John Erskine, Earl of Mar (1675–1732)

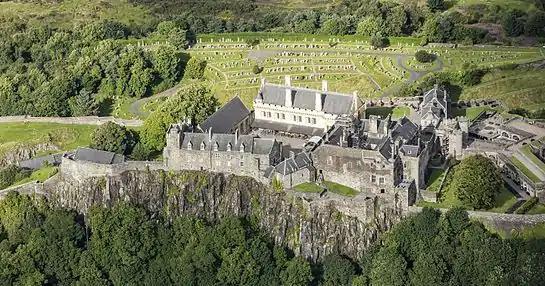
Aerial view of Stirling Castle, Great Hall

Isabella of Mar (fl. c. 1277 – 12 December 1296) was the first wife of Robert Bruce VII, Earl of Carrick. She was the daughter of Domhnall I, Earl of Mar (died 1297–1302). The marriage of Robert Bruce VII and Isabella probably took place in the 1290s. Isabella passed away before her husband was crowned King of Scotland as Robert I. Together, she and Robert Bruce VII were the grandparents of Robert II, King of Scotland, the founder of the Royal House of Stuart.